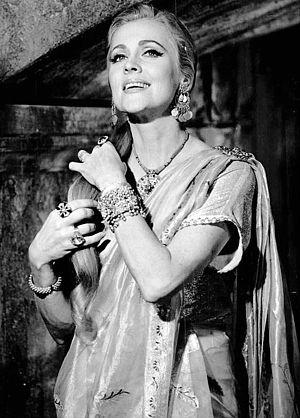
Annie Jeffreys Carmichael dite Anne Jeffreys est une actrice et chanteuse américaine, née le 26 janvier 1923 à Goldsboro et morte le 27 septembre 2017.